Sky position (RA, Dec in degrees): 152.631, 10.042
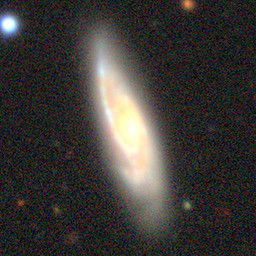
Galaxy morphology: Unbarred Loose Spiral Galaxies